Wright brothers

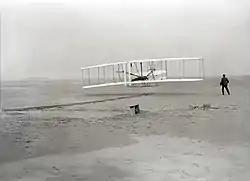
The first flight of the "Wright Flyer", December 17, 1903, Orville piloting, Wilbur running at wingtip

In 1903 the brothers built the powered "Wright Flyer", using their preferred material for construction, spruce, a strong and lightweight wood, and Pride of the West muslin for surface coverings. They also designed and carved their own wooden propellers, and had a purpose-built gasoline engine fabricated in their bicycle shop. They thought propeller design would be a simple matter and intended to adapt data from shipbuilding. However, their library research disclosed no established formulae for either marine or air propellers, and they found themselves with no sure starting point. They discussed and argued the question, sometimes heatedly, until they concluded that an aeronautical propeller is essentially a wing rotating in the vertical plane. On that basis, they used data from more wind tunnel tests to design their propellers. The finished blades were just over eight feet long, made of three laminations of glued spruce. The Wrights decided on twin "pusher" propellers (counter-rotating to cancel torque), which would act on a greater quantity of air than a single relatively slow propeller and not disturb airflow over the leading edge of the wings.